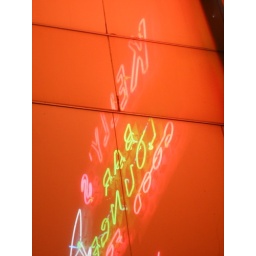
The neon sign of Kelly's reflected in its shiny white facade.